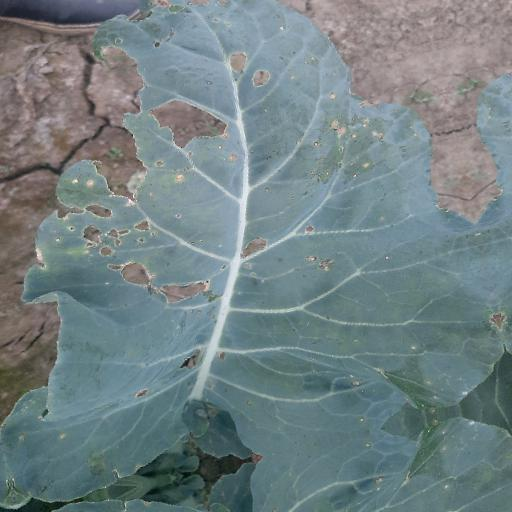
Label: Black Rot